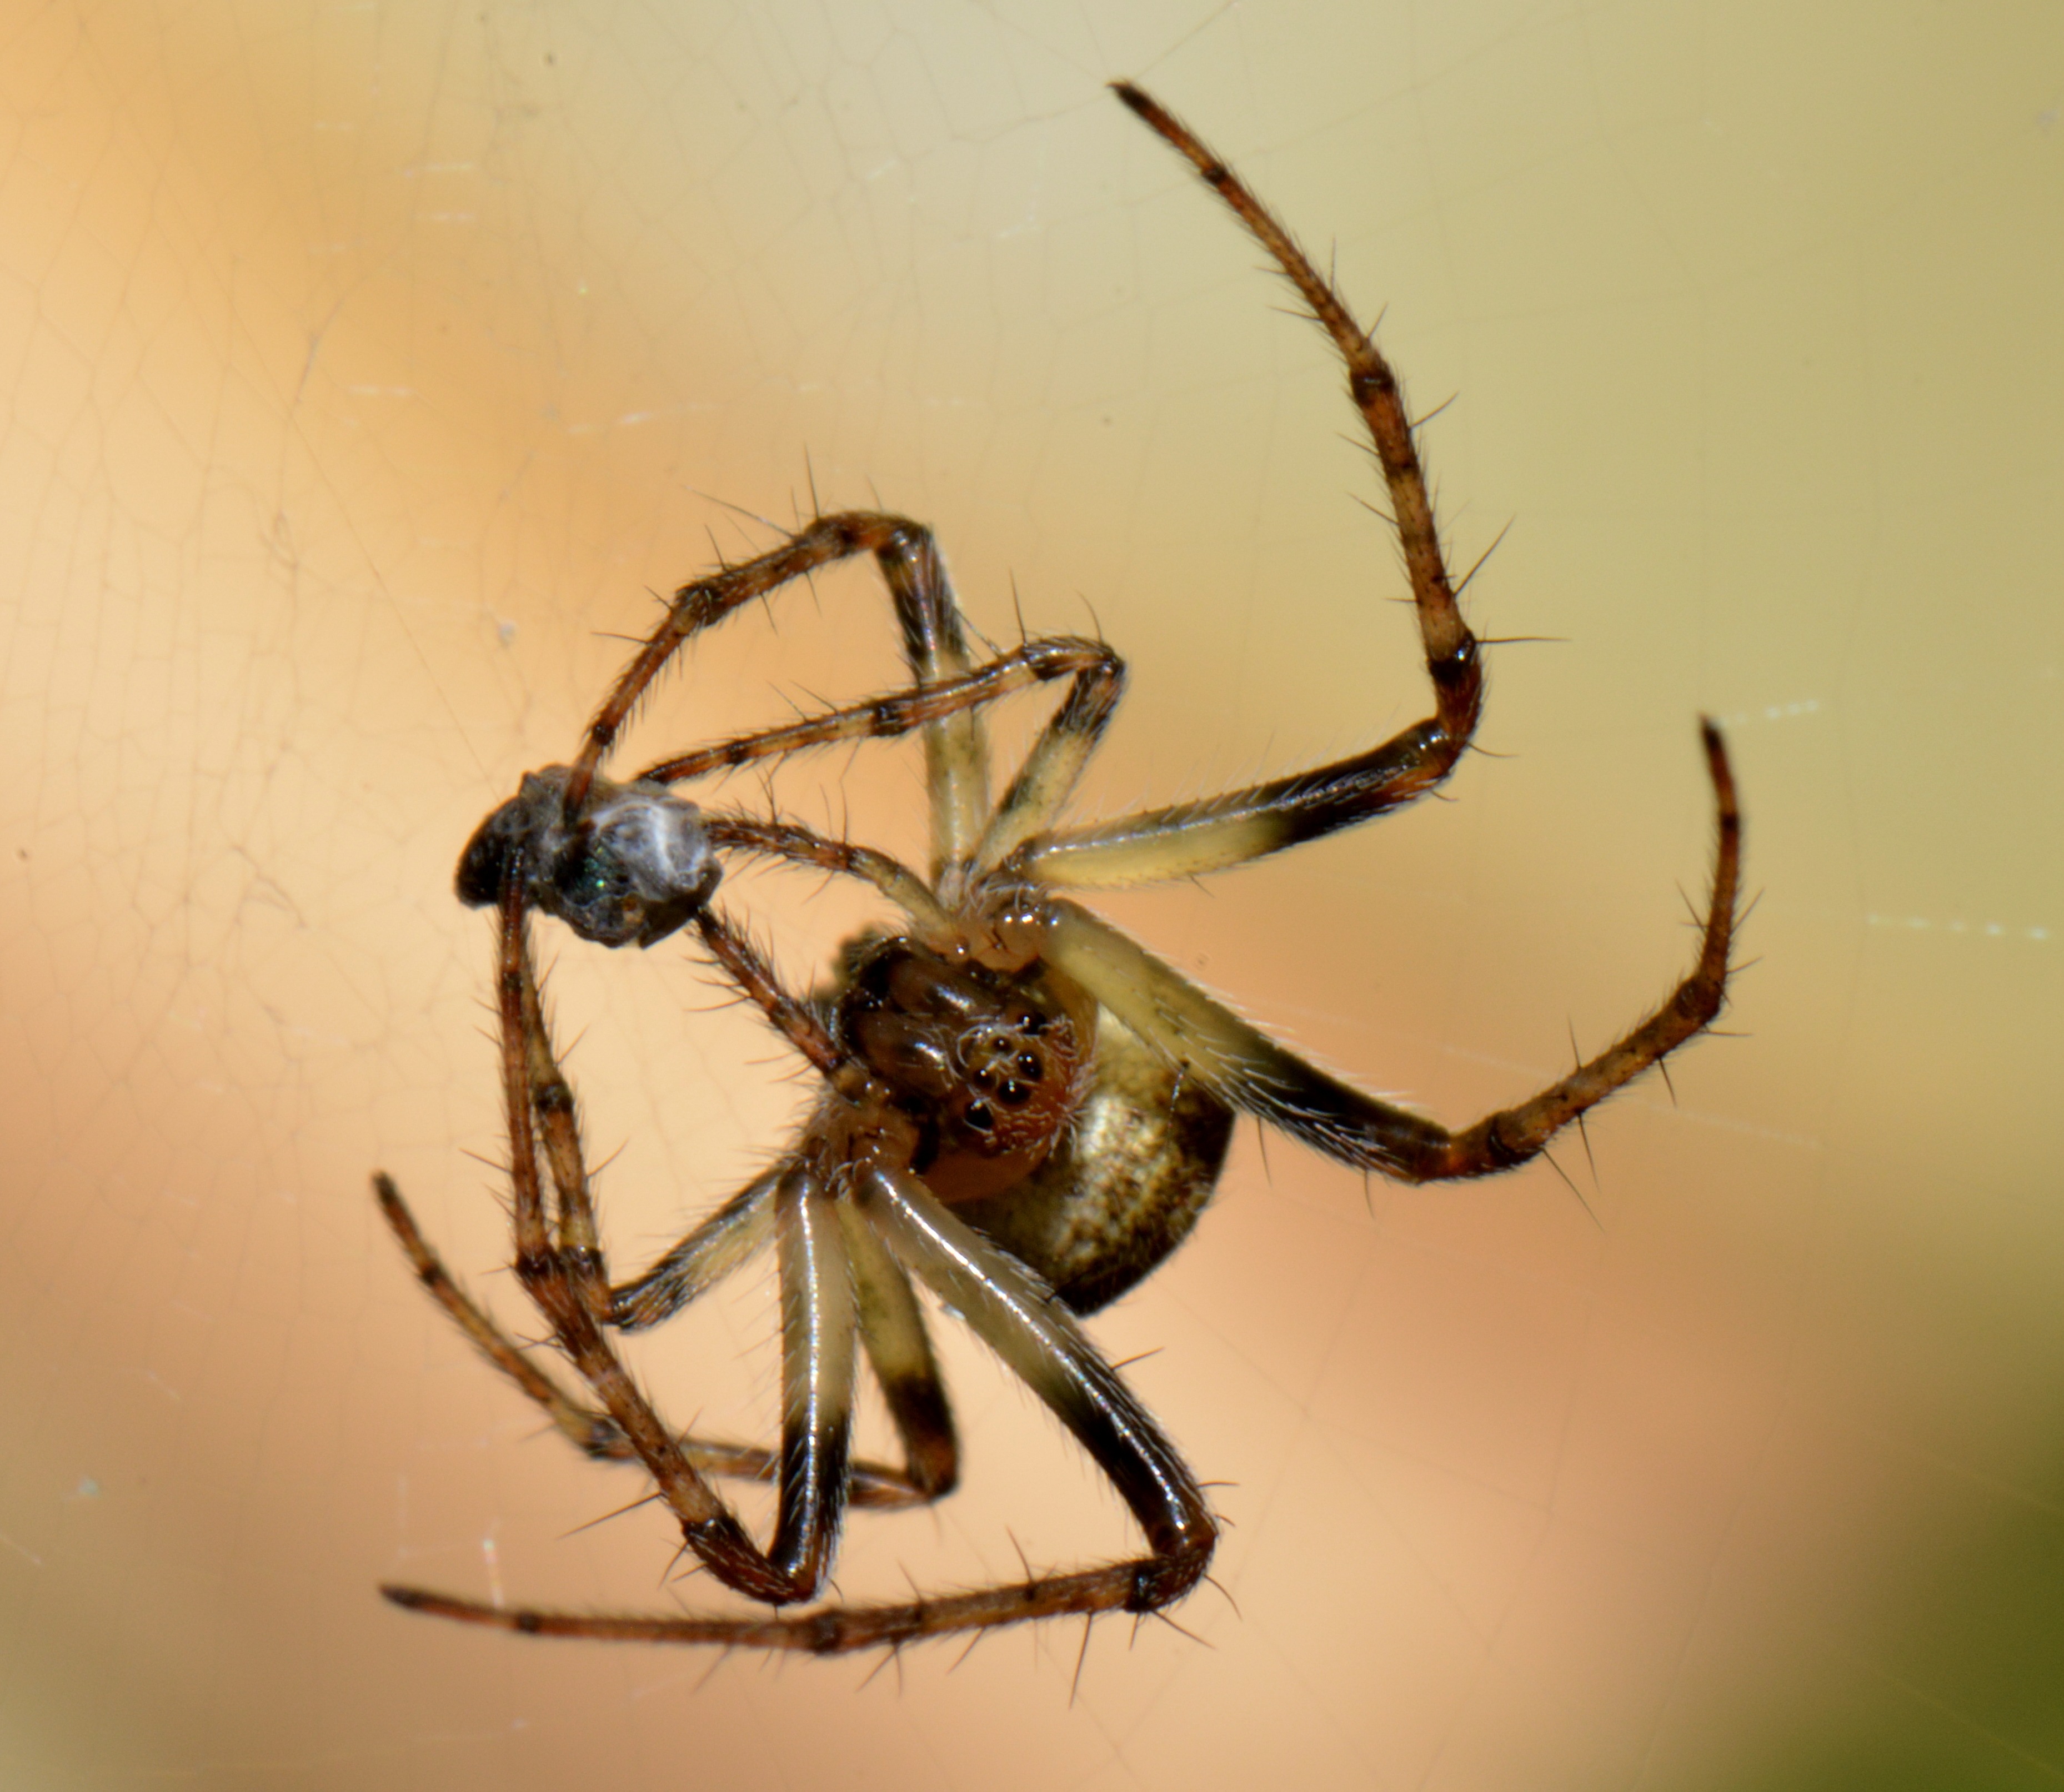
animal, macro, bug, fauna, invertebrate, close up, spider, arachnid, argiope, spin, prey, macro photography, arthropod, european garden spider, wolf spider, araneus, orb weaver spider, yellow garden spider, tangle web spider